Mukden: Sino-Soviet Combat in the '70s

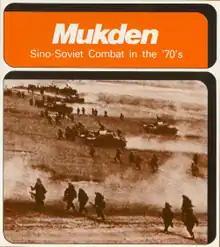
Cover of folio edition, 1975

Mukden: Sino-Soviet Combat in the '70s is a board wargame published by Simulations Publications Inc. (SPI) in 1975 that simulates a contemporary hypothetical battle between Soviet and Chinese forces near the city of Mukden. It was one of four games that were part of the "quadrigame" (four games with a single set of rules) titled "", but it was also released as an individual game. In a 1976 poll, "Mukden" was the least popular of the four games in "Modern Battles".